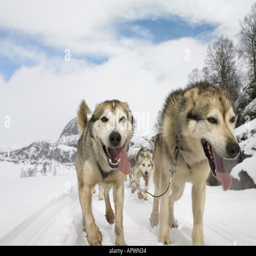
huskies trekking in the snow